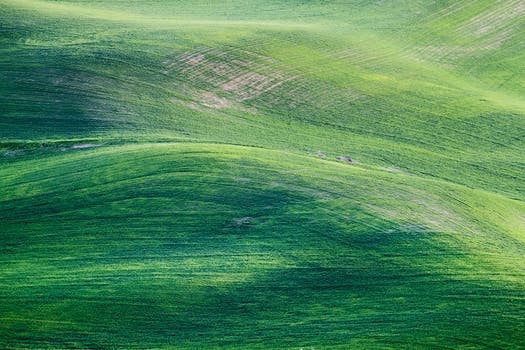
Label: No Watermark